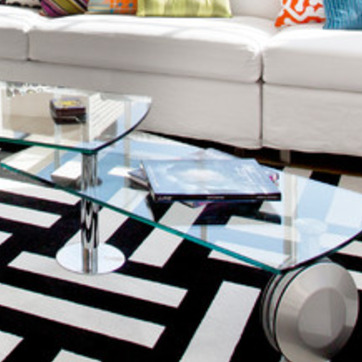
Material: paper